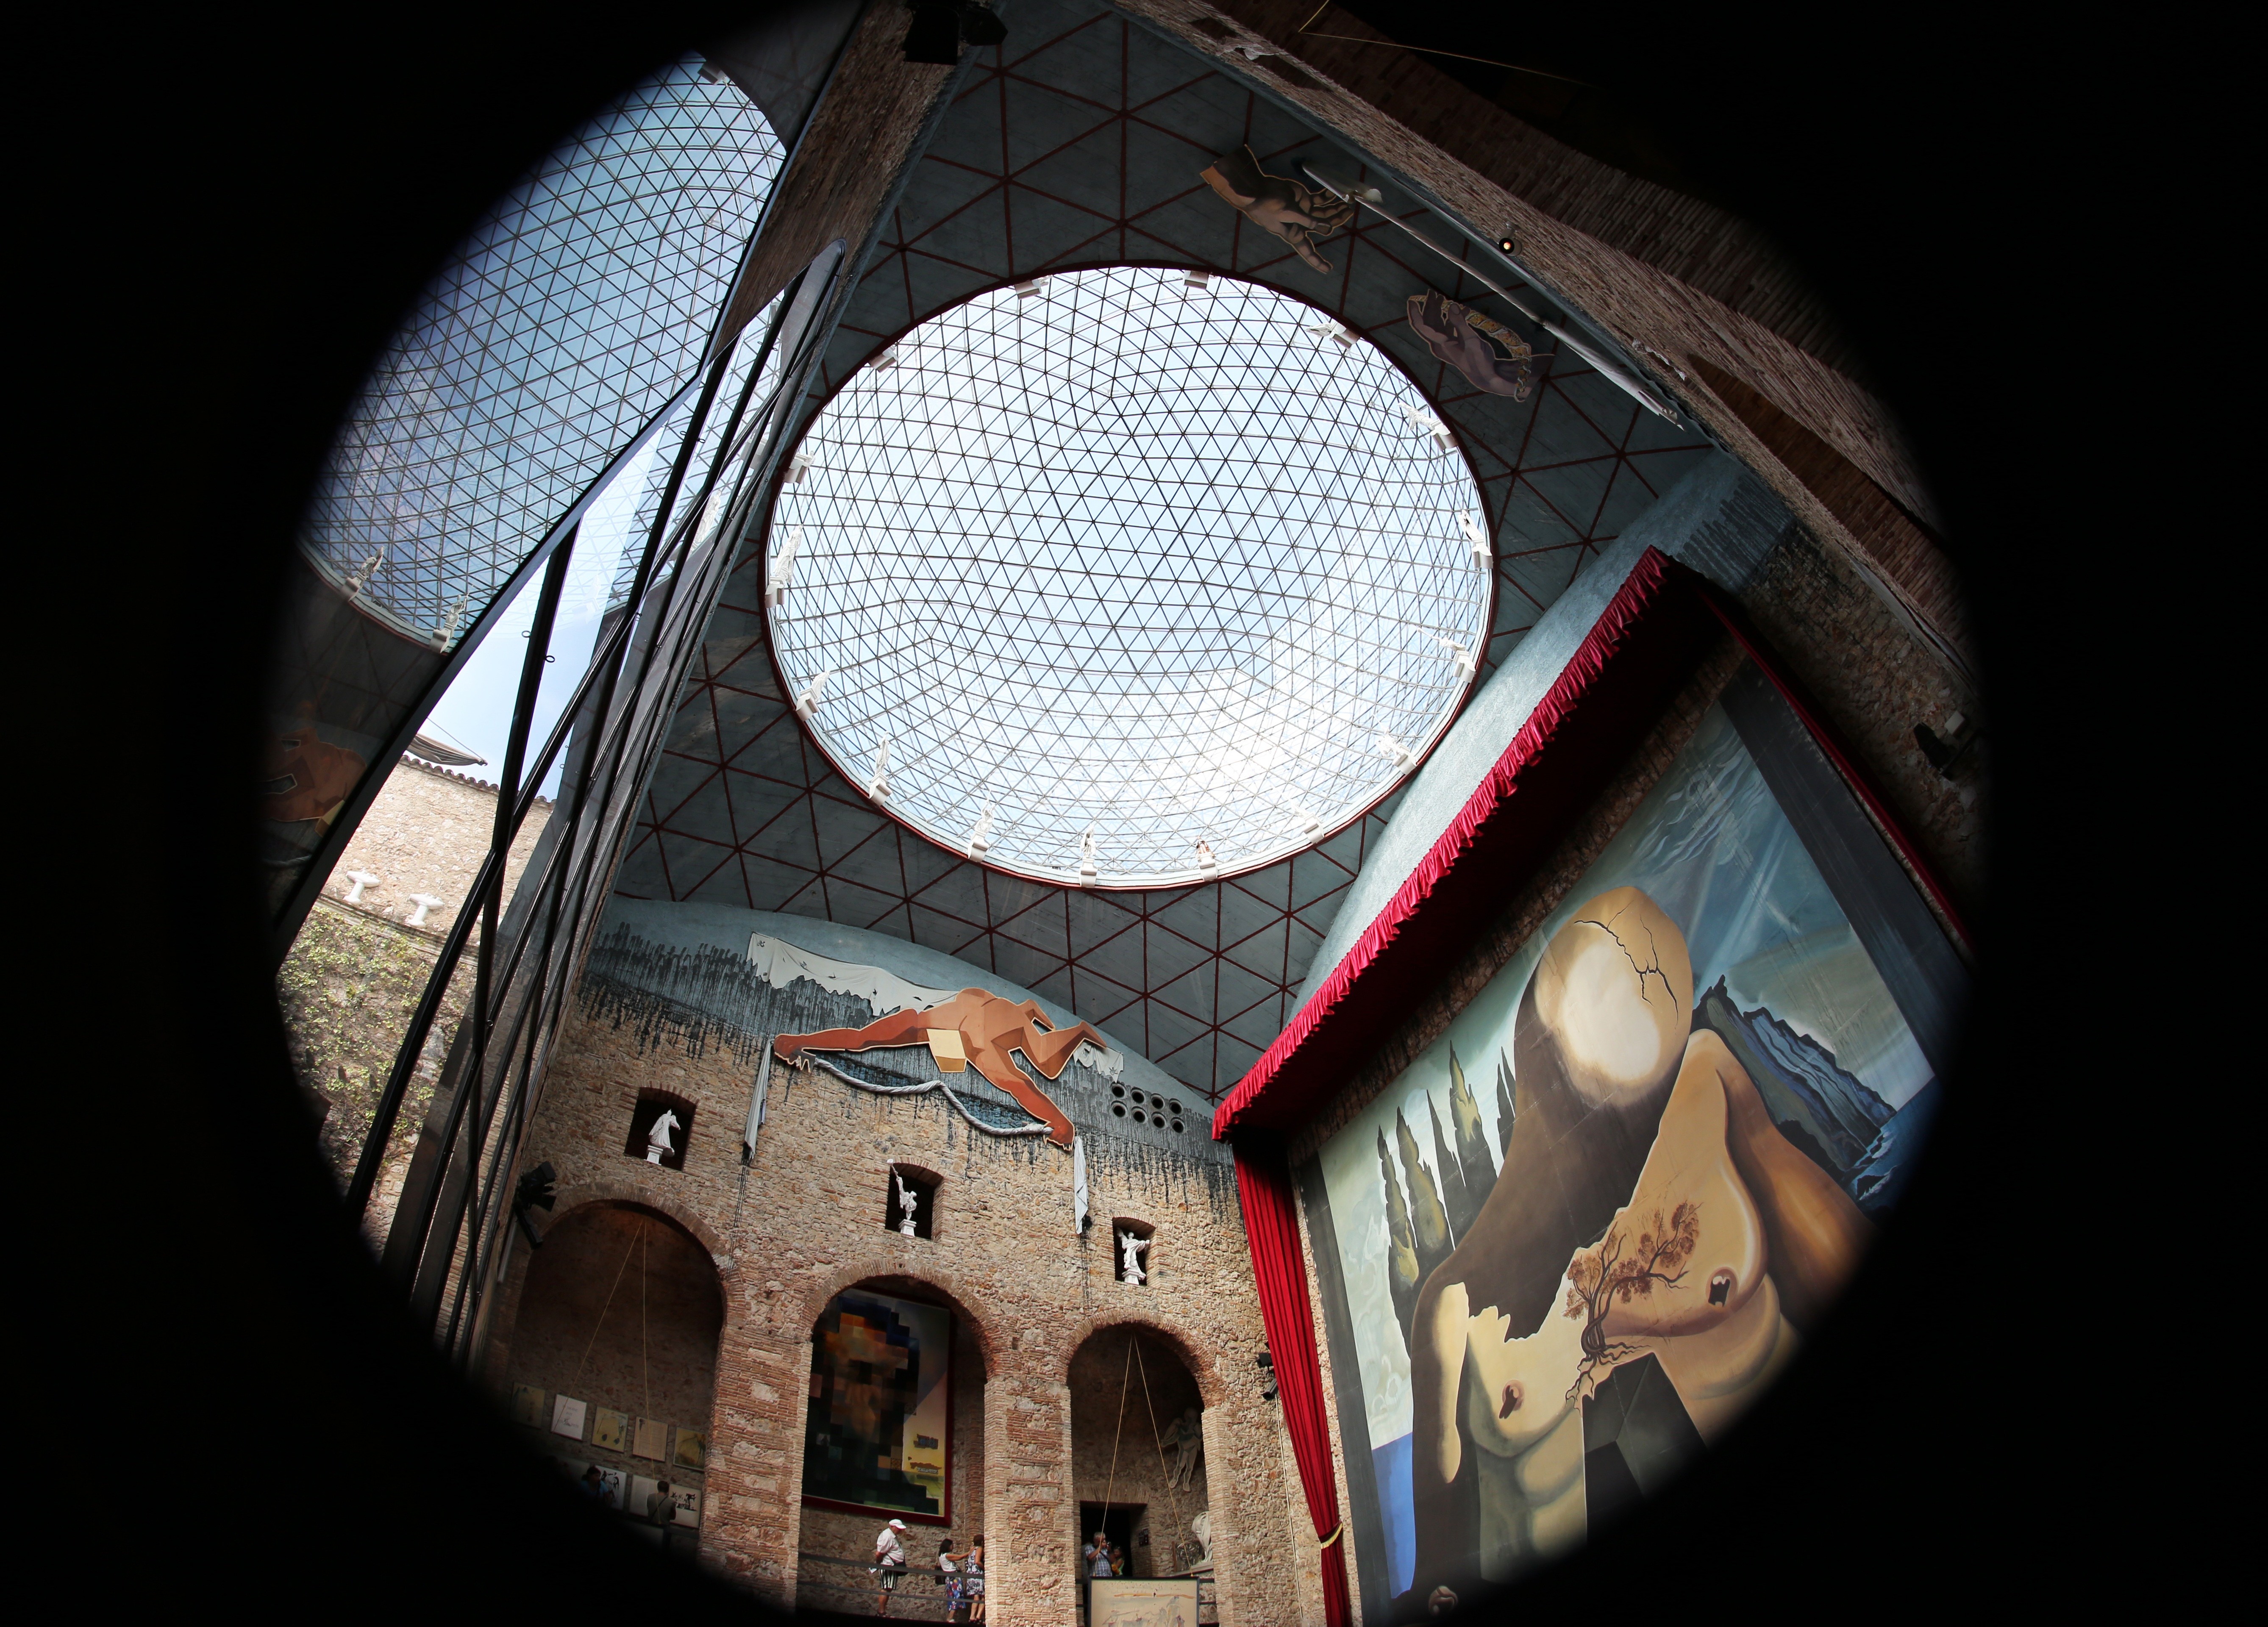
light, architecture, photography, monument, museum, color, space, artist, darkness, lighting, circle, inside, design, catalonia, famous, dome, salvador, shape, dali, screenshot, figueras, fisheye lens